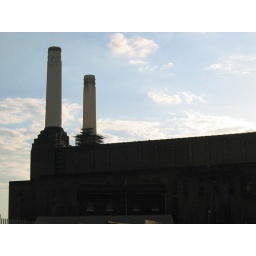
Battersea Power Station. Imagine a large pig flying over it, if you're so inclined.